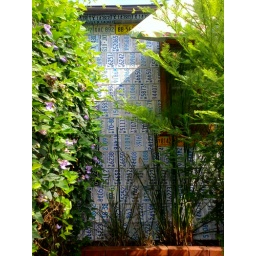
a house covered with license plates in Burbank, CA